Coma

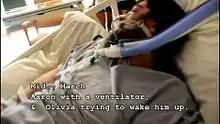
Image of a comatose man unresponsive to stimuli

A coma is a deep state of prolonged unconsciousness in which a person cannot be awakened, fails to respond normally to painful stimuli, light, or sound, lacks a normal sleep-wake cycle and does not initiate voluntary actions. The person may experience respiratory and circulatory problems due to the body's inability to maintain normal bodily functions. People in a coma often require extensive medical care to maintain their health and prevent complications such as pneumonia or blood clots. Coma patients exhibit a complete absence of wakefulness and are unable to consciously feel, speak or move. Comas can be the result of natural causes, or can be medically induced, for example, during general anesthesia.